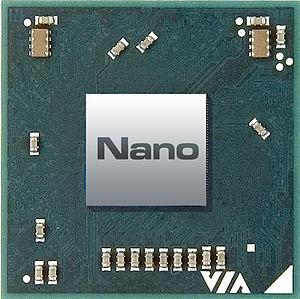
Le VIA Nano est un processeur 64 bits compatible x86 destiné au segment mobile de l'embarqué. Le processeur est en vente exclusivement pour les OEM. Le Nano a été annoncé fin mai 2008, soit peu après celle de l'Intel Atom son principal concurrent, après cinq années de développement par sa division CPU Centaur Technology. Elle est accompagnée peu après par la sortie de la révision 2.0 du format mini-ITX incluant le support du processeur et d'un bus PCIe 16x. Il se base sur une nouvelle architecture 64 bits conçue ex-nihilo et dévoilée le 24 janvier 2008. Le processeur prend en charge un certain nombre d'extensions x86 spécifiques à VIA visant à améliorer l'efficacité des appareils de faible puissance. Il est associé à différents chipsets VIA VX800, VX900 ou VN1000. Fer de lance du fondeur VIA, le Nano souffre cependant d'une faible commercialisation dans le domaine grand public.